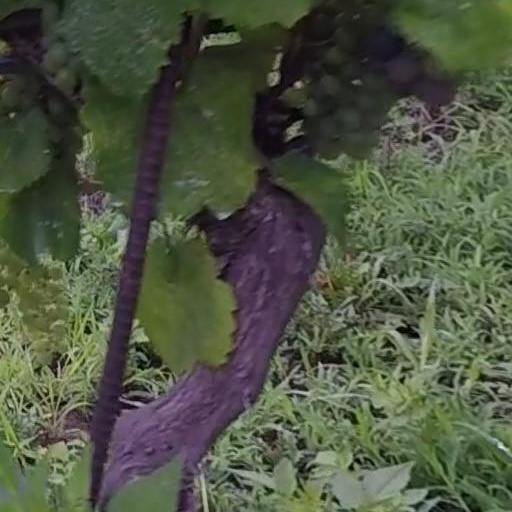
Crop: grape